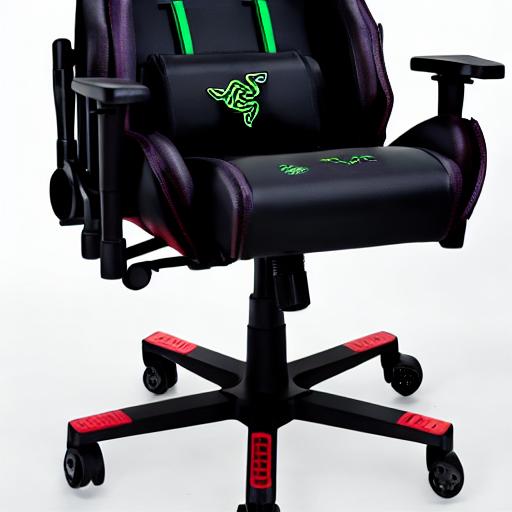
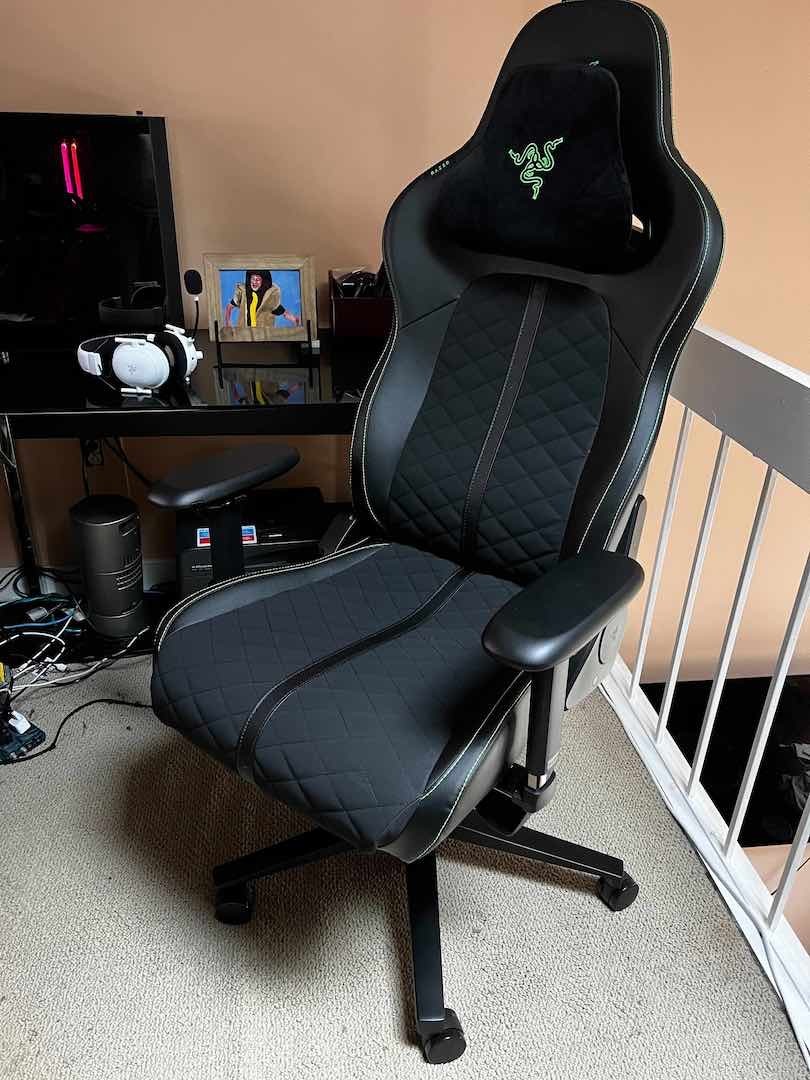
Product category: items_chair
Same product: no